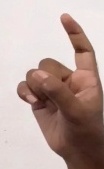
ASL sign: Z